Henry Holland (architect)

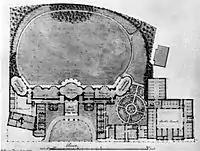
Plan, Brighton Marine Pavilion(Royal Pavilion Brighton) as designed by Holland

In 1788 Holland continued the remodelling of Broadlands in Hampshire for Henry Temple, 2nd Viscount Palmerston started by Brown. The exterior was re-clad in yellow brick and a three-bay recessed Ionic portico added on the north front, a tetrastyle Ionic portico was added on the south front, within he added the octagonal domed lobby, also by Holland are the ground floor rooms on the south front library (Wedgwood room), saloon and drawing room, and on the east front the dining room, all in the Adam style.